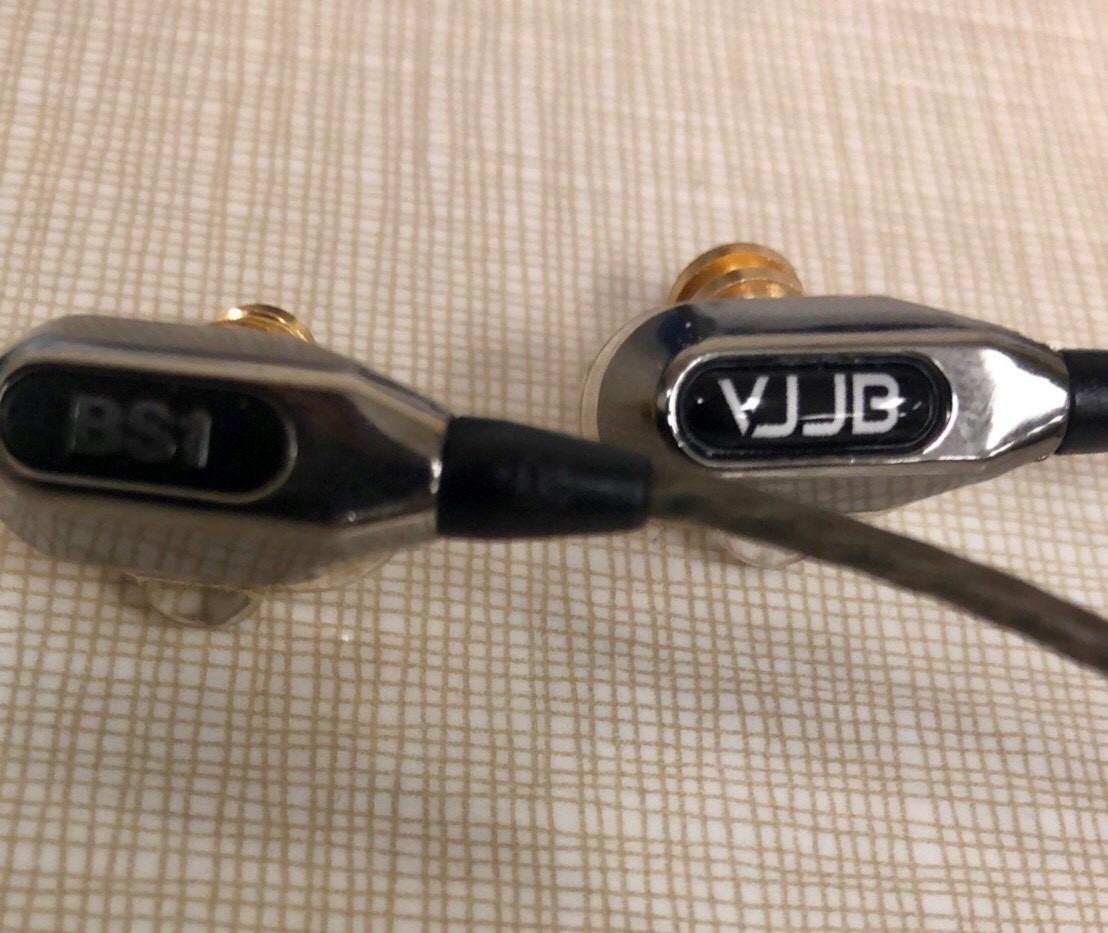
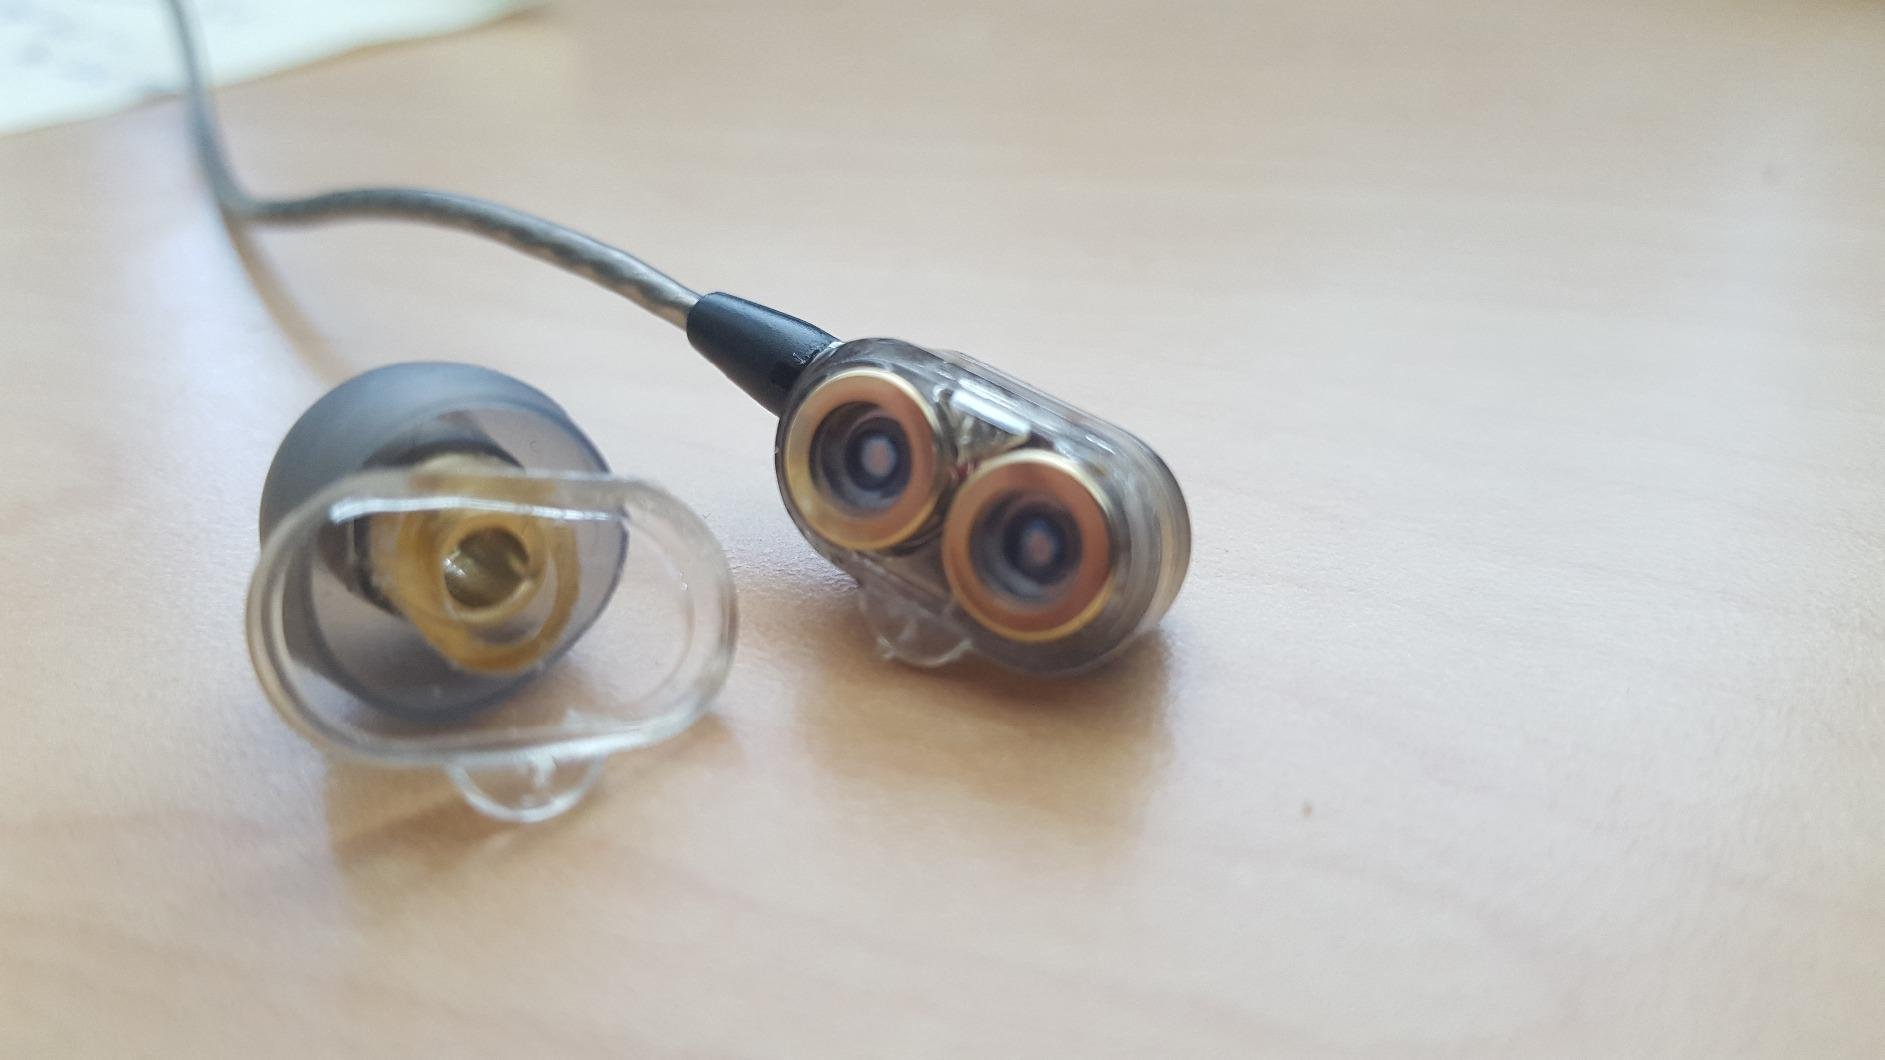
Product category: headphones
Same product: yes